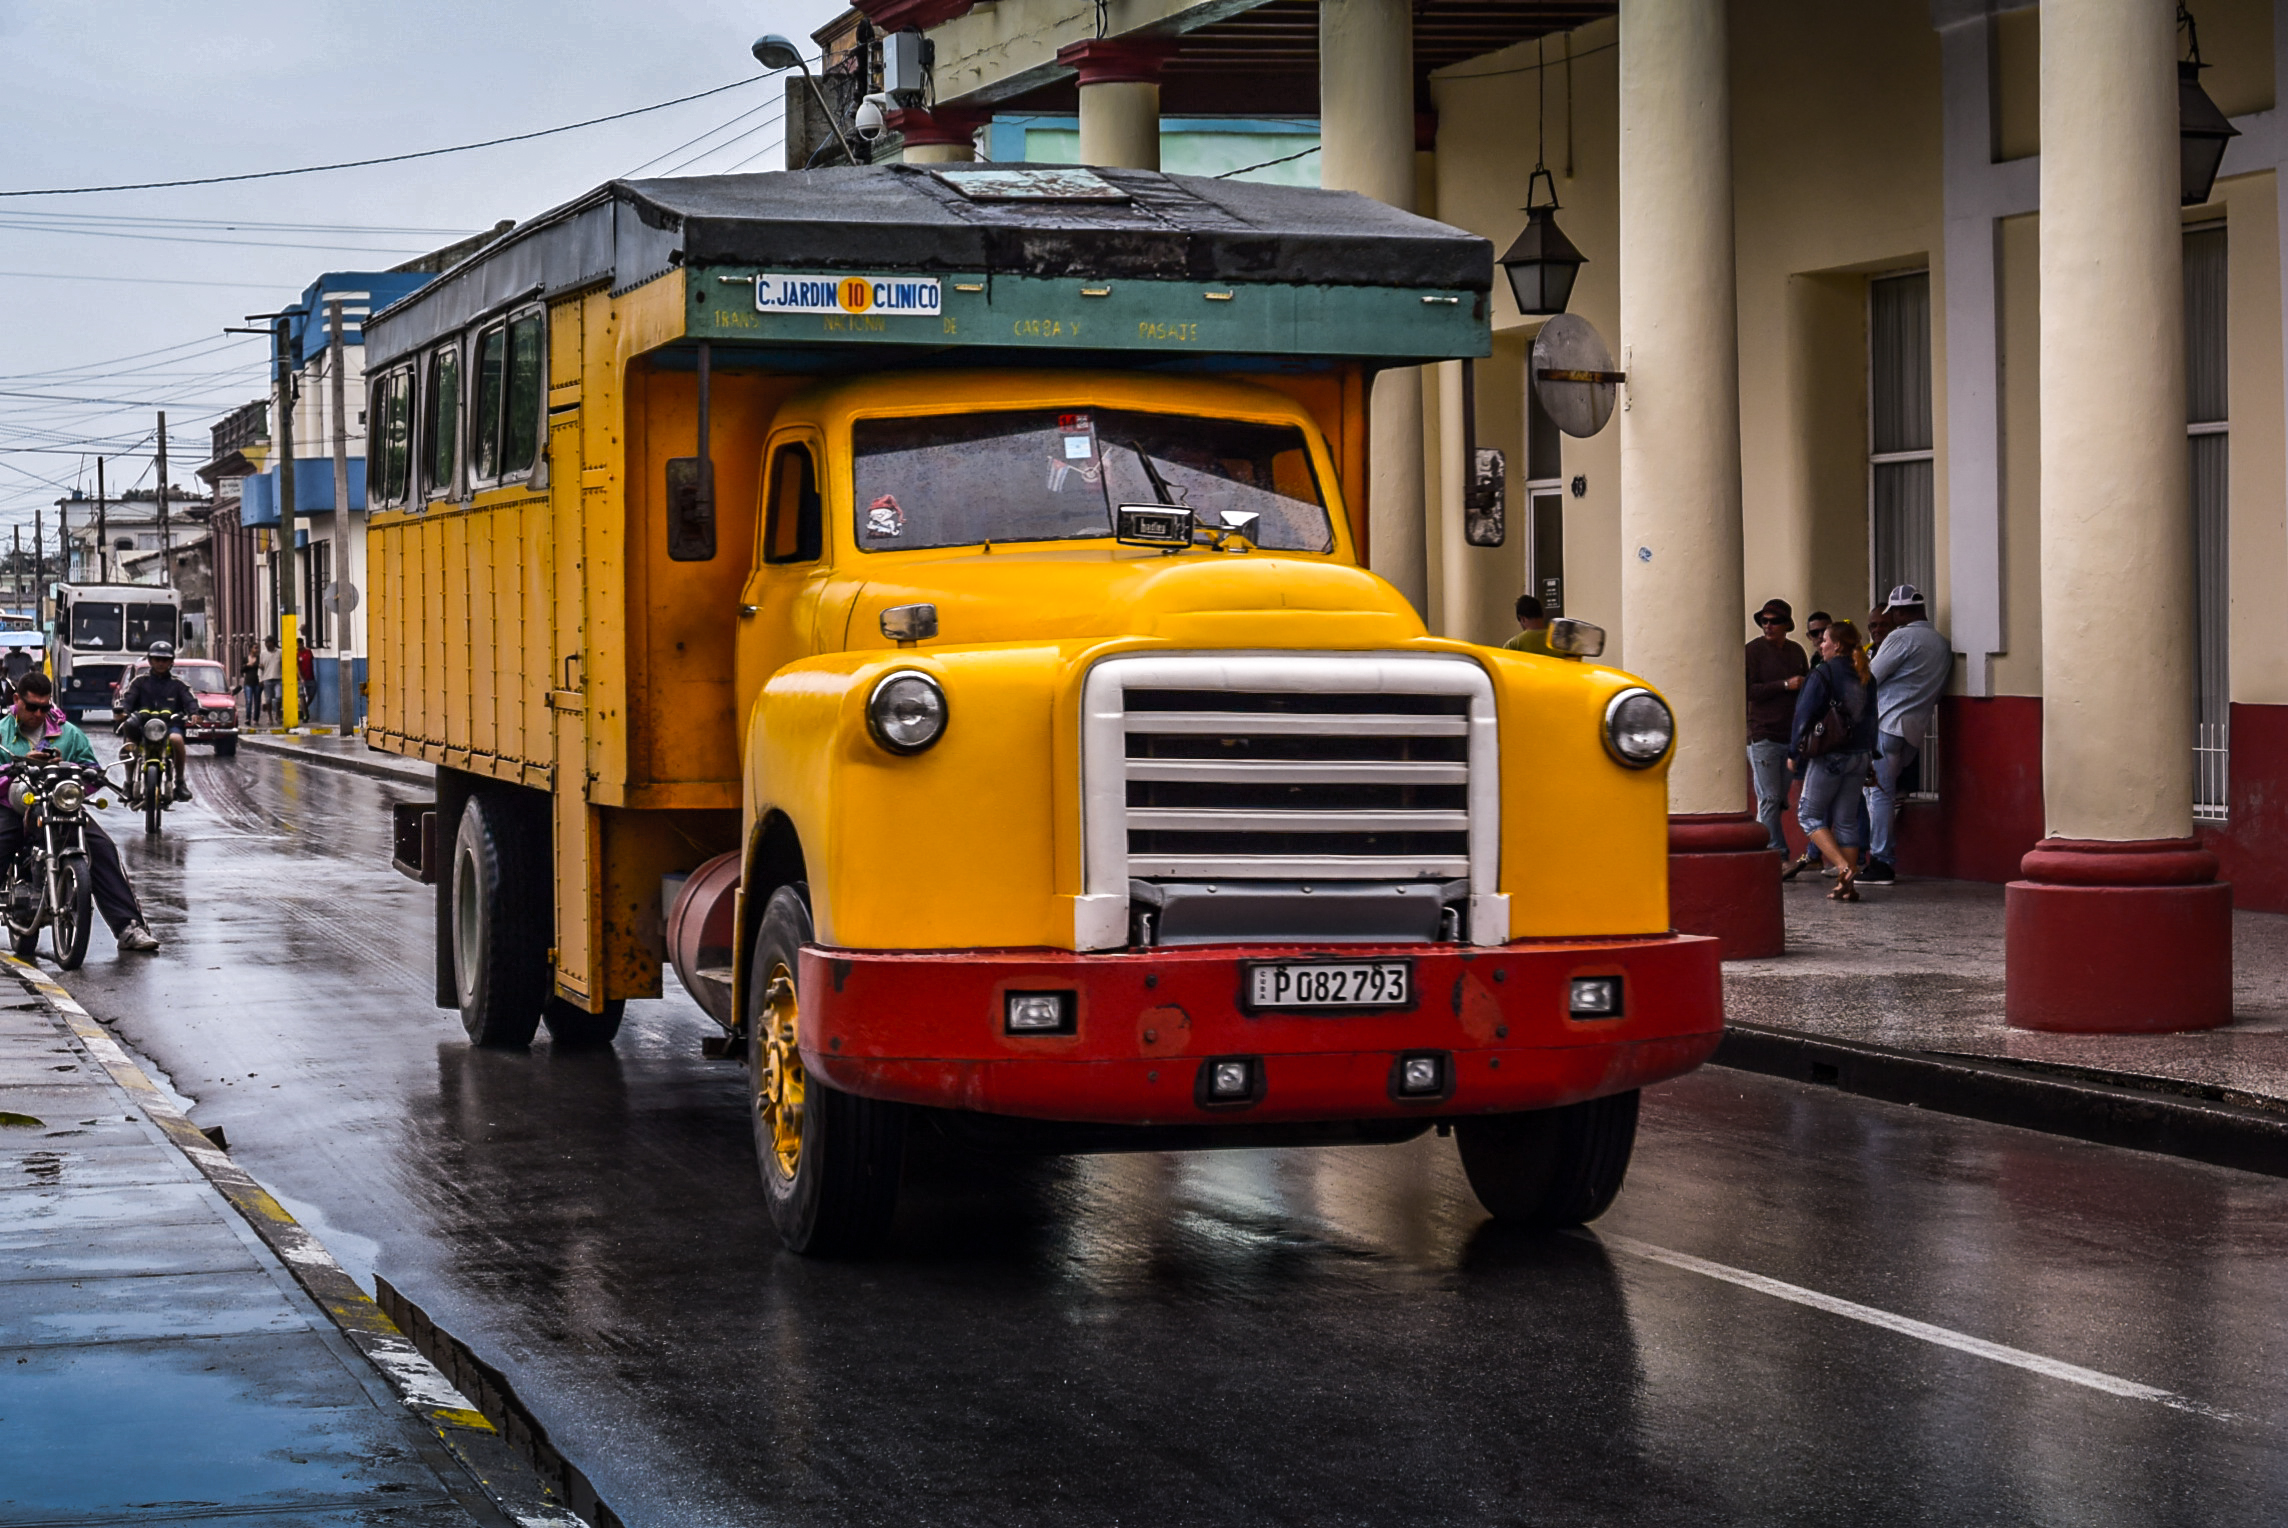
car, vintage, antique, town, old, city, travel, transport, truck, vehicle, public transport, emergency service, cuba, bus, fire department, oldtimers, holguin, carbbean, land vehicle